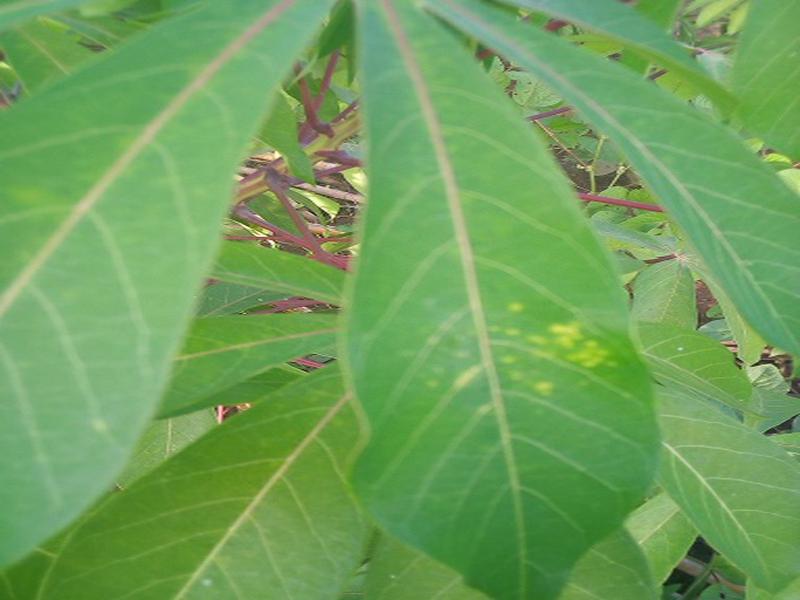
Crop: cassava
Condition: mosaic_disease